Great Smoky Mountains Heritage Center

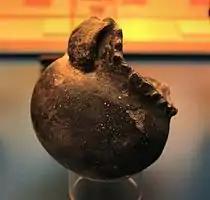
Mississippian-period jar on display in the main gallery

Along with its outdoor exhibits, the Great Smoky Mountains Heritage Center has two indoor galleries: the main gallery and the transportation gallery. Half of the main gallery is dedicated to the region's Native American history, and the other to the region's pioneer and mountaineer periods. The center's transportation gallery interprets the region's evolving types of transportation, from wagons to railroads and automobiles. The center also includes a 100-seat auditorium and a 500-seat amphitheater.